Describe the emotion expressed in this image:  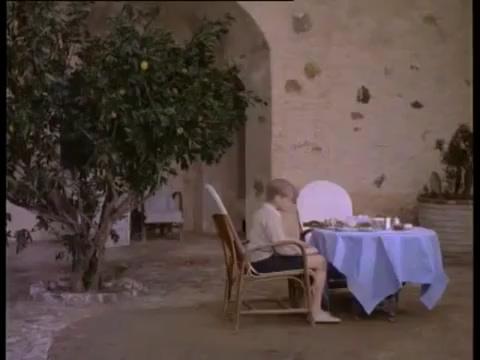
This person displays Suffering, valence and arousal with high intensity.